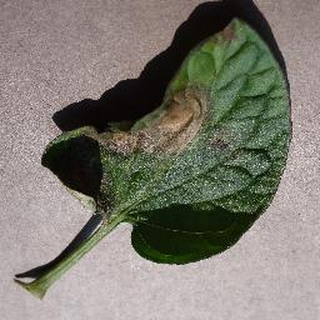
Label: tomato_late_blight